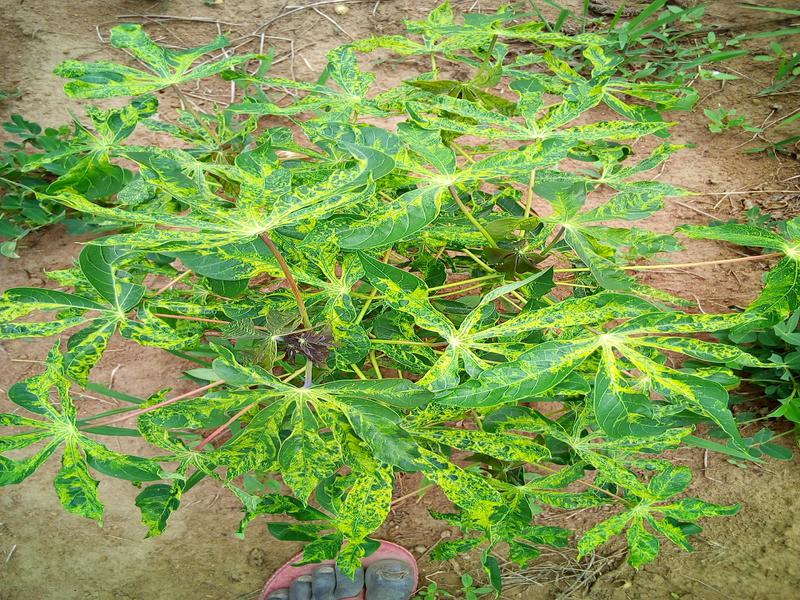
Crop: cassava
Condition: green_mottle